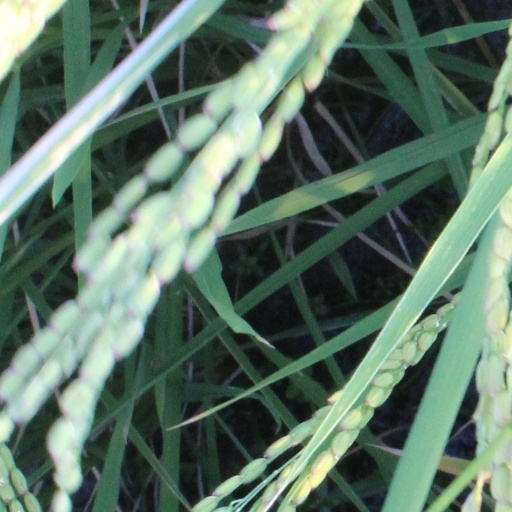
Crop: rice